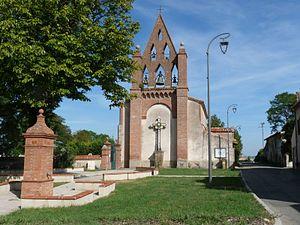
Eglise de Montclar-Lauragais, Haute-Garonne, France
La liste des églises de la Haute-Garonne recense de manière exhaustive les églises situées dans le département français de la Haute-Garonne.
Montclar-Lauragais est une commune française située dans le département de la Haute-Garonne, en région Occitanie.